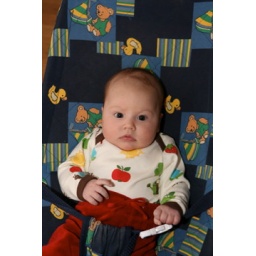
Ellen in the cute shirt she got from Lotta